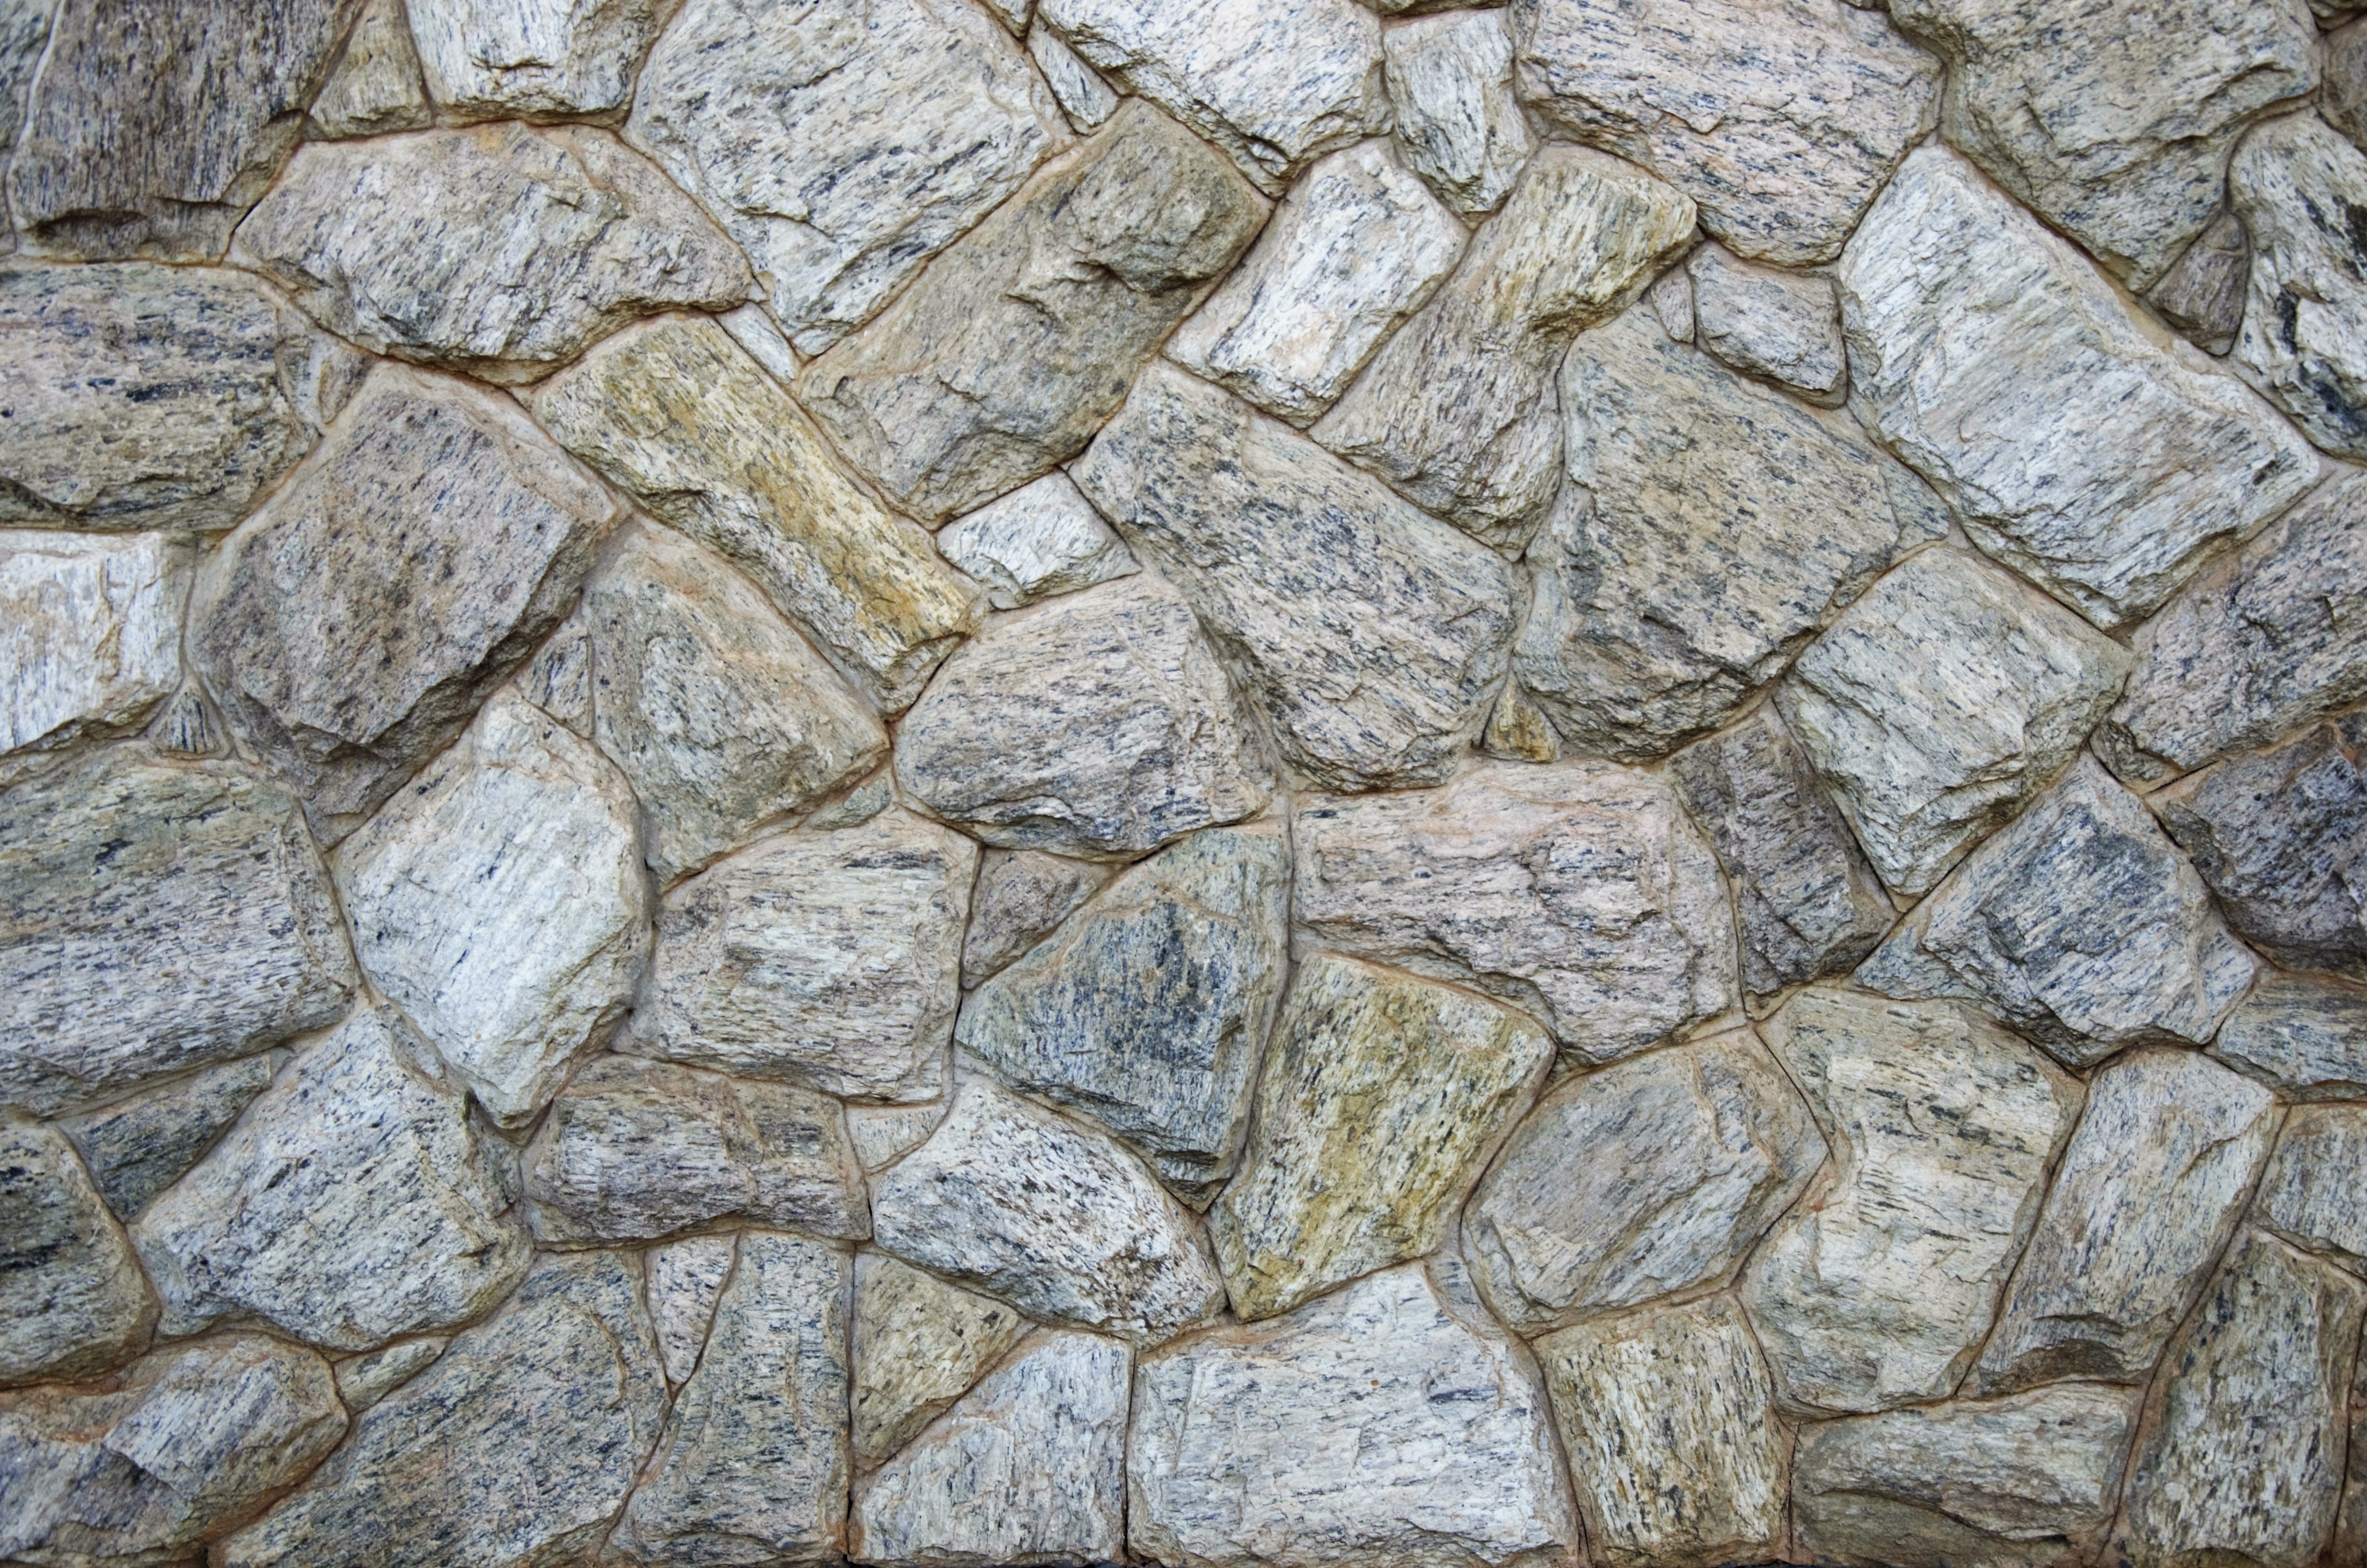
rock, texture, floor, wall, soil, facade, stone wall, material, stones, rubble, background, relief, stone texture, flooring, road surface, ancient history